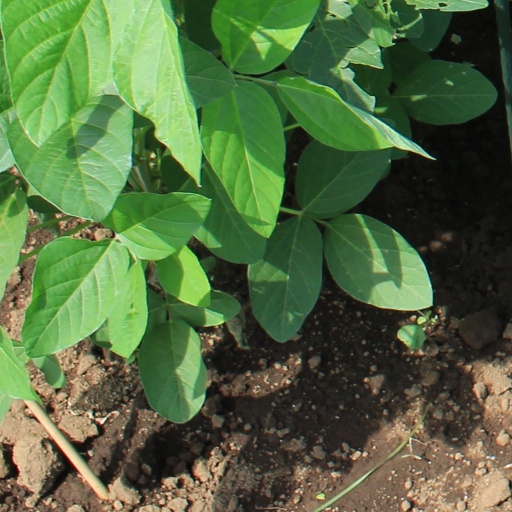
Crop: soybean